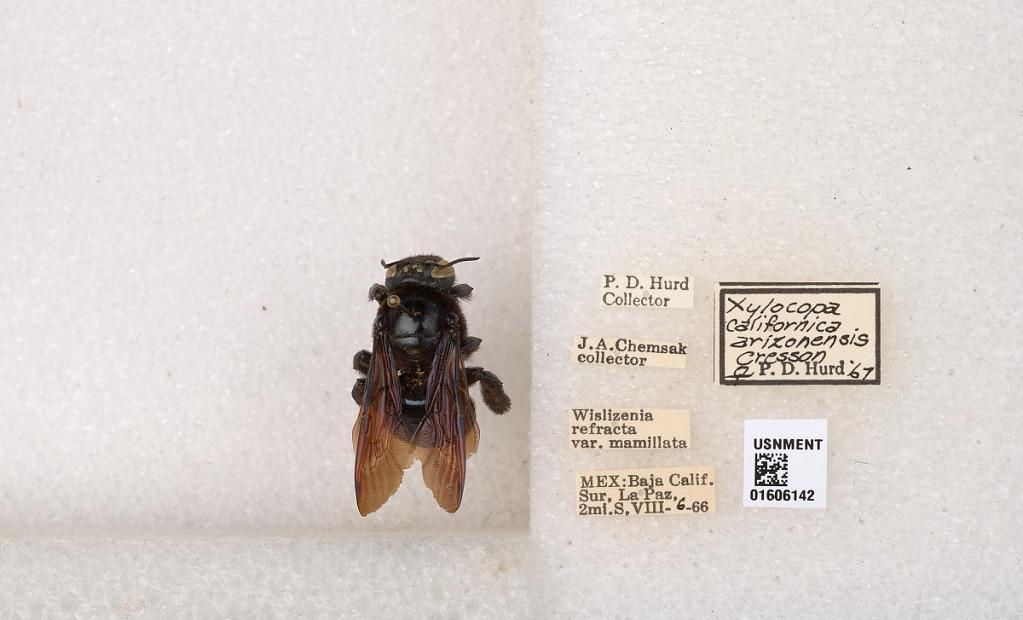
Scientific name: Xylocopa (Xylocopoides) californica arizonensis Cresson
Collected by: P. Hurd & J. Chemsak
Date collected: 1966-8-6
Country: Mexico
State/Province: Baja California Sur
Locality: La Paz, 2 mi. S
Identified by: Hurd, P. D.